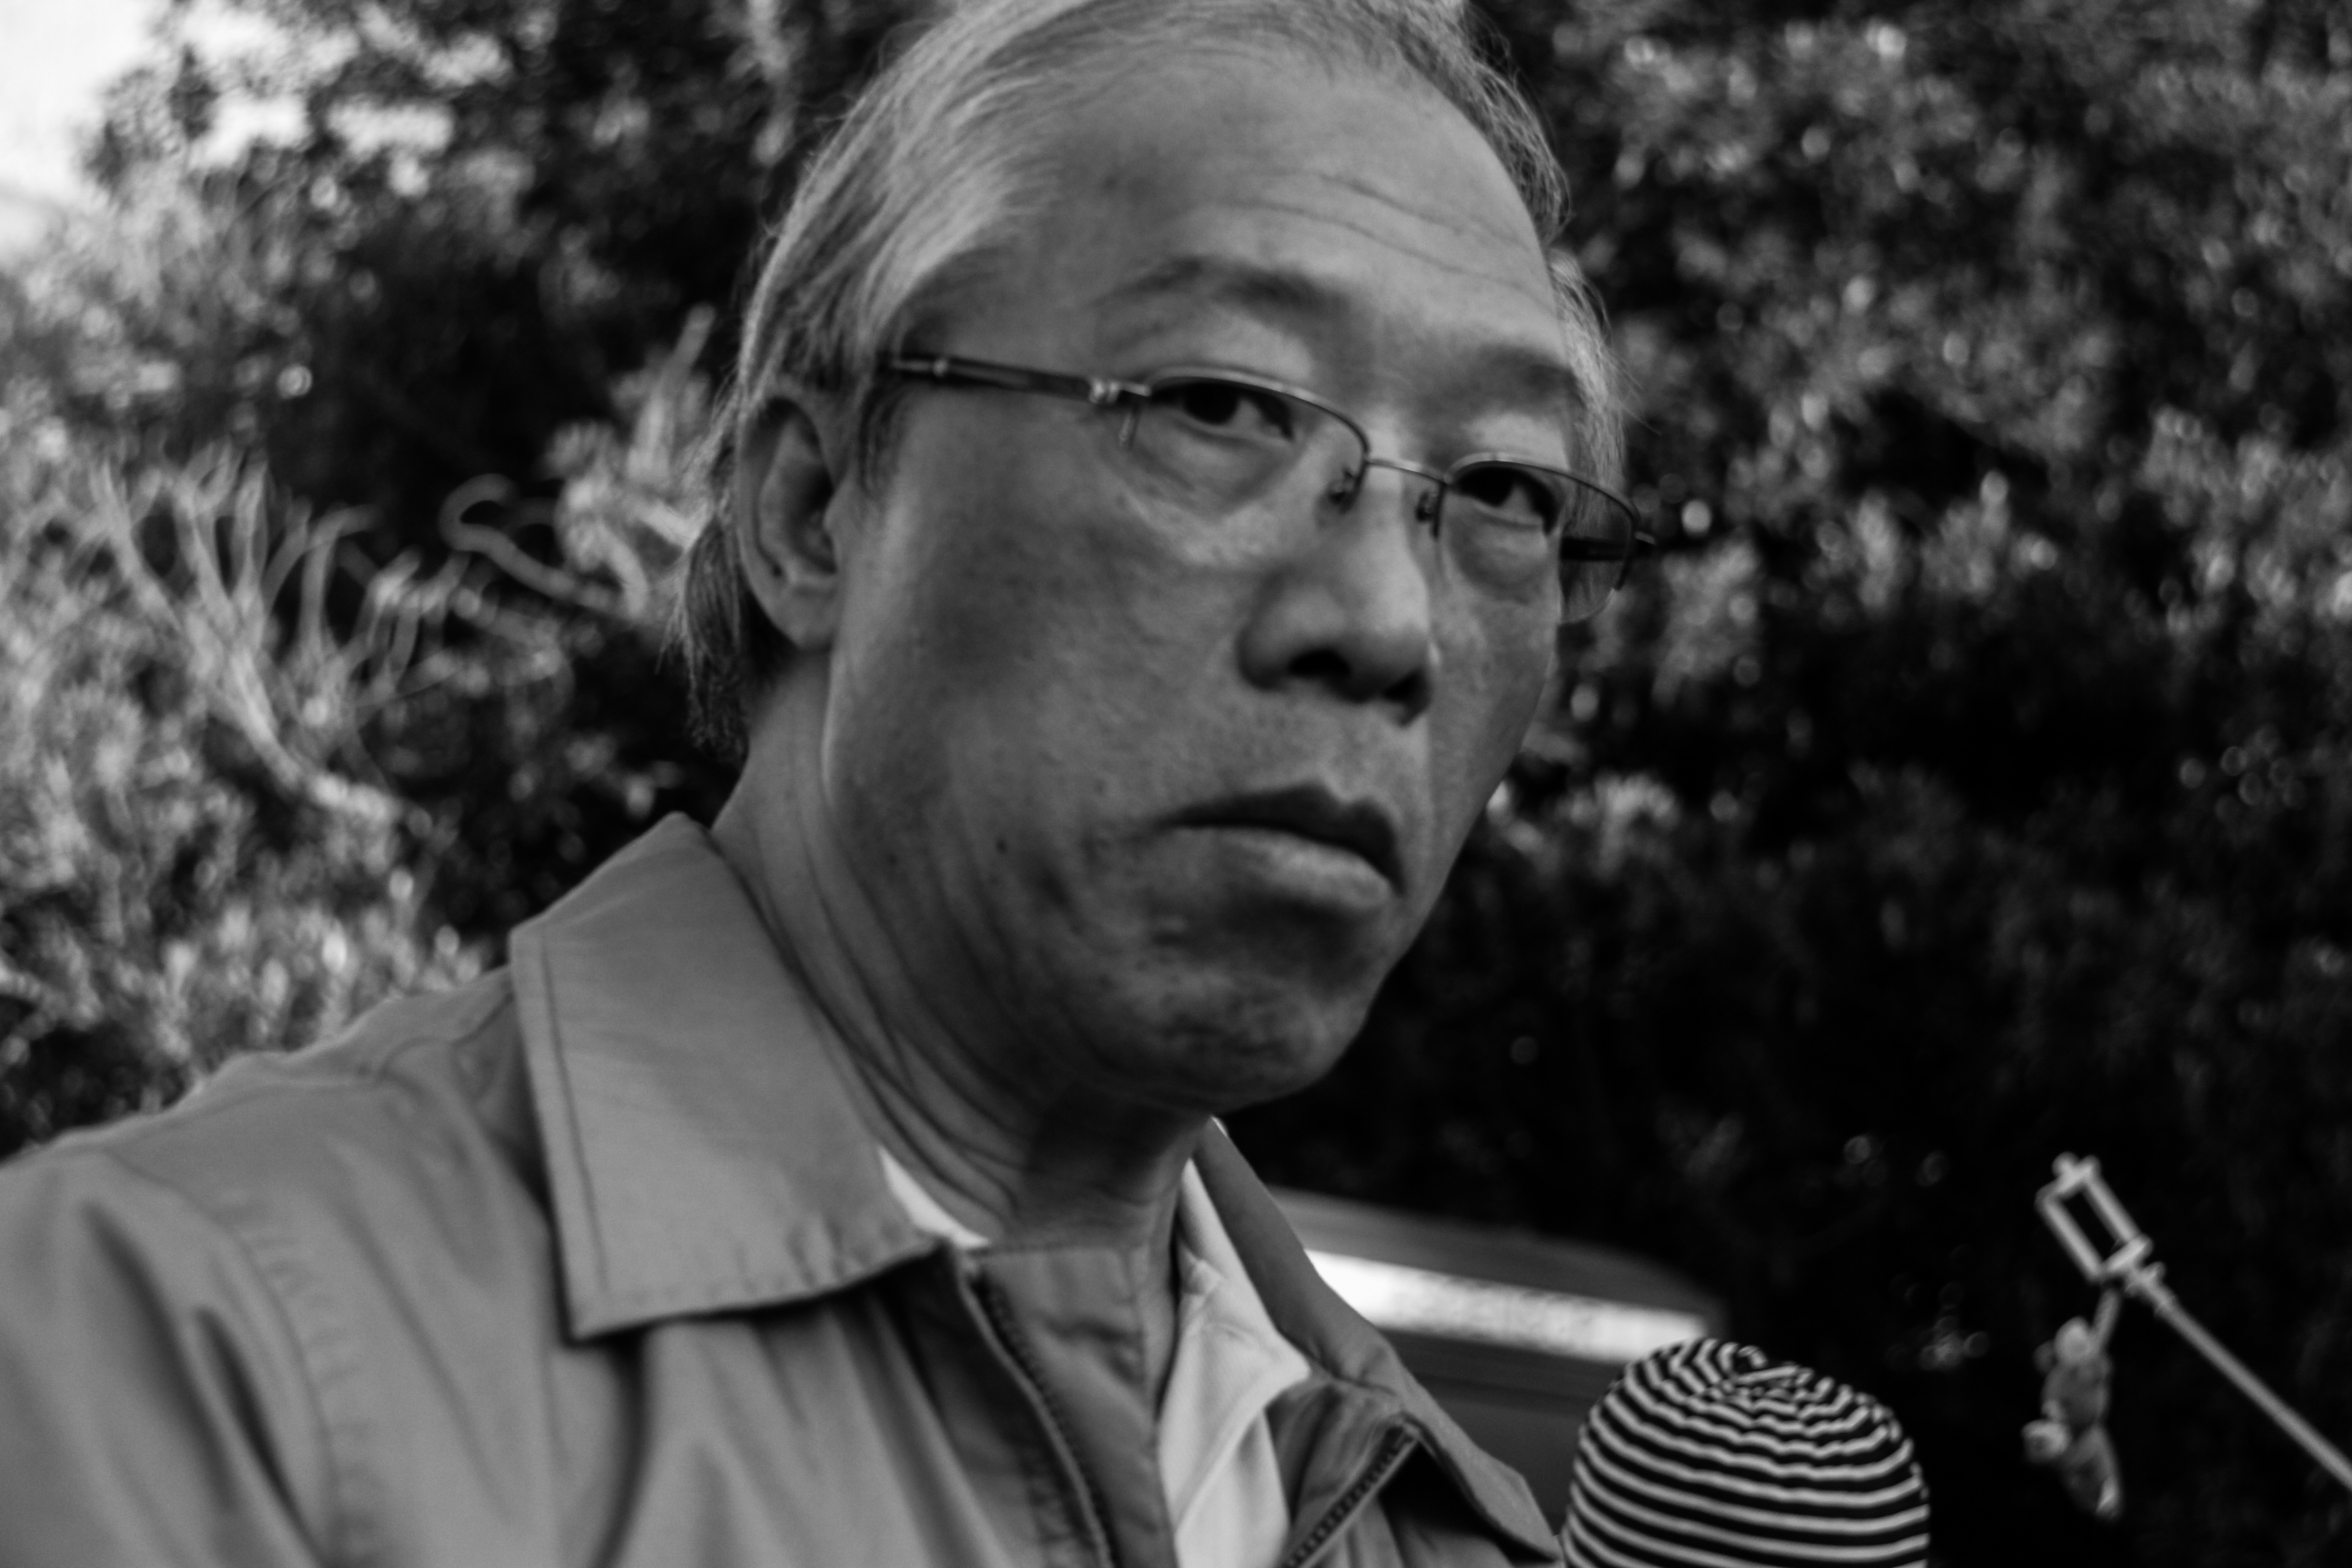
man, person, black and white, street, asian, portrait, solo, canon, musician, black, monochrome, bw, blackandwhite, blackwhite, men, eyes, candid, look, negro, hombre, argentina, monocromatico, blancoynegro, japones, streetphoto, 60d, blanconegro, monocromo, monochrom, rodrigoparedes, buenosaires, rodrigo, paredes, buenos, aires, canon60d, recoleta, arg, 18200mm, coreano, chino, se or, asi tico, taiwan s, monochrome photography